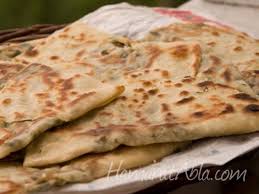
Yemek: gozleme